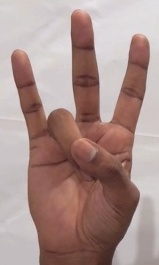
ASL sign: 7